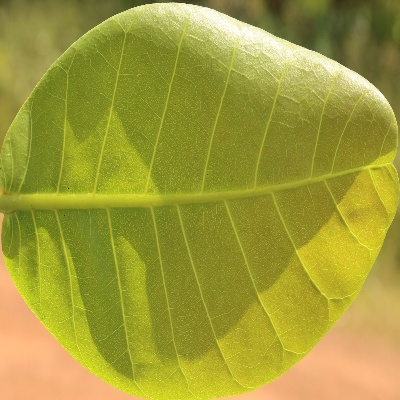
Crop: Cashew
Condition: healthy